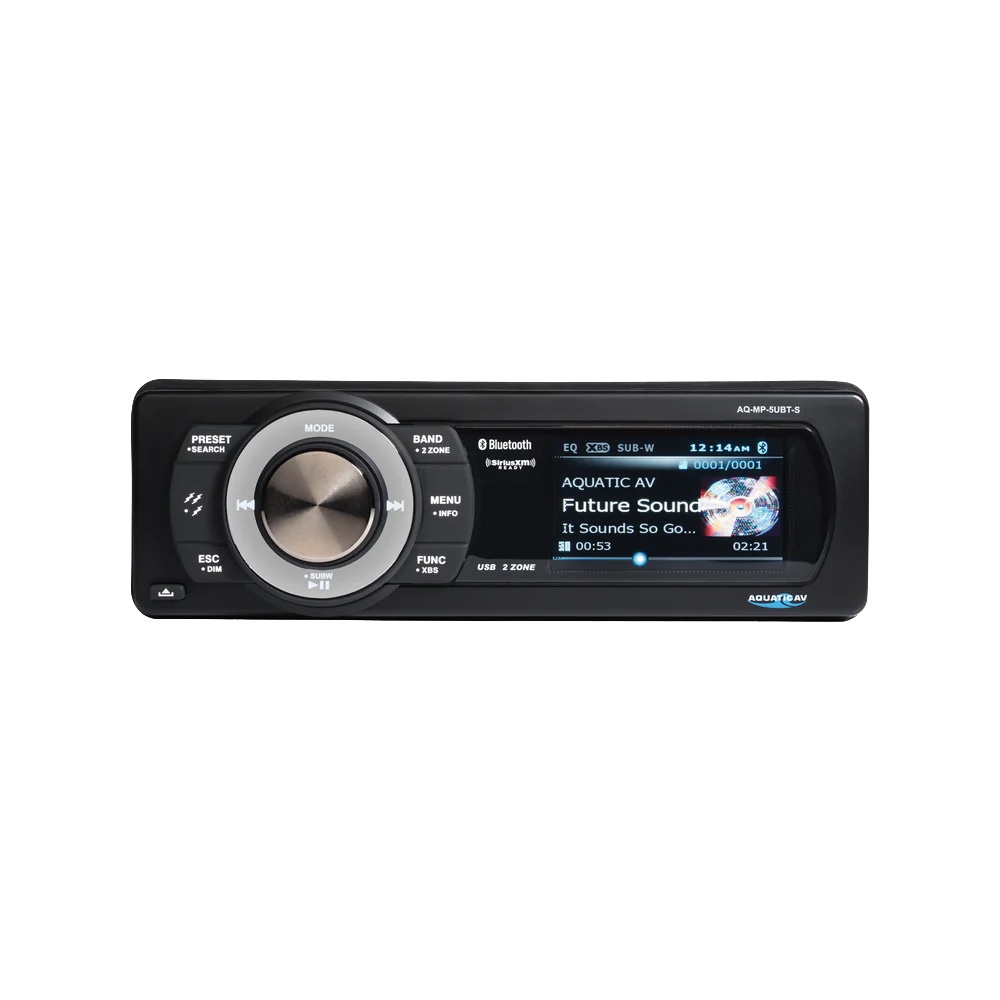
Aquatic AV MP5+ Stereo (Adventure+ Series) [MP521]
MP5+ Stereo (Adventure+ Series) With all the features of the MP5 base model plus some additional perks, including a search feature accessible when connected to an Apple product or USB drive, the MP5+ Stereo is an industry leader in watertight audio solutions. With a color LCD to showcase songs, artists, and even album artwork, not to mention Sirius XM capabilities, this multi-environment stereo is designed for both adventure and relaxation. For the water-loving audiophile, the MP5+ stereo is an excellent choice to enhance any outdoor or indoor experience. Features: IP65 Rating Technical Specifications: Materials: 3” Color Screen with Album Artwork Display, ABS, Conforming PCB Coating, ZAM Coated Stainless Steel Chassis Certifications: CE, RoHS, WEE, FCC Certifications Dimensions: Overall: 214mm x 237mm x 52mm, Display: 214mm x 70mm, Mounting Depth: 188.6mm What's Included? 1x MP5+ Stereo (Adventure+ Series) 1x 12-Pin Speaker Wiring Harness (AQ-UNH-2) 1x Faceplate Dust Cover 1x USB Input Socket (AQ-USB-1) 1x DIN Cage and Mounting Screws
Brand: Aquatic AV
Category: Electronics > Audio > Audio Players & Recorders > Radios > Satellite Radios